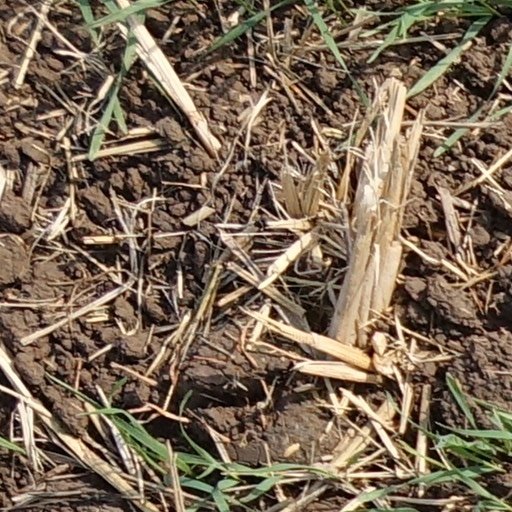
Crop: wheat